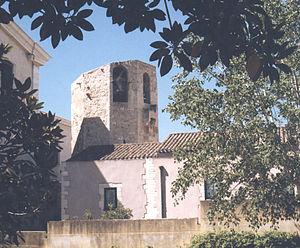
Cagliari est une ville italienne, capitale de l'île de Sardaigne, région autonome d'Italie. Le nom sarde de Cagliari, Casteddu, signifie « château ». La commune compte environ 154 400 habitants en 2016, et on en compte plus de 430 000 dans l'ensemble de sa ville métropolitaine, qui comprend Elmas, Assemini, Capoterra, Selargius, Sestu, Monserrato, Quartucciu, Quartu Sant'Elena et huit autres communes.